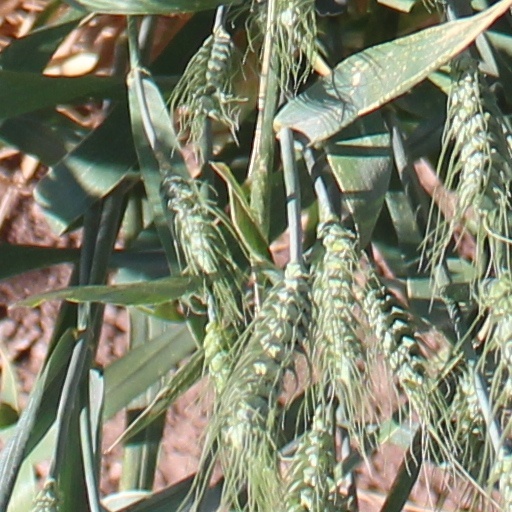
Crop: wheat